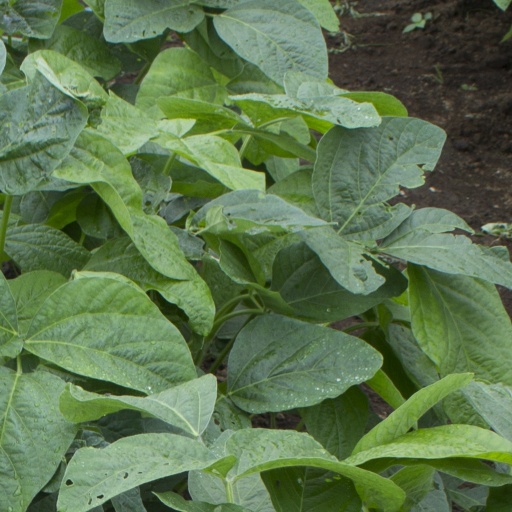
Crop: soybean